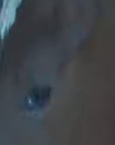
Face region: eyes (orbital_tightening_and_eye_area)
Pain indicator: obviously_present